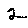
Label: 2